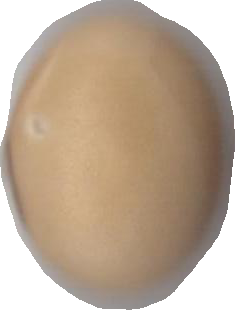
Variety: Anjasmoro